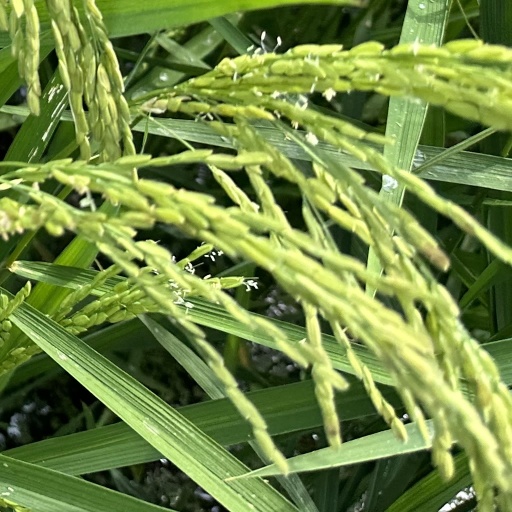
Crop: rice